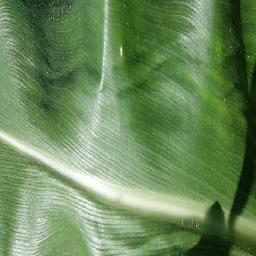
Label: Corn_(Maize)___Healthy